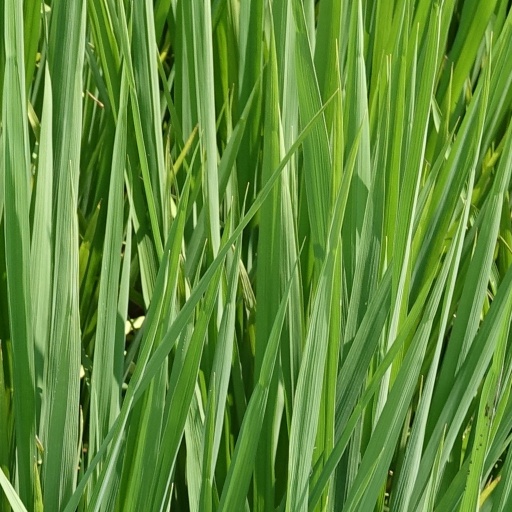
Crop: rice